Barn theatres in Lithuania

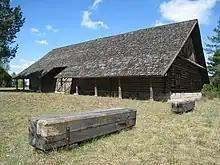
A barn in Margionys which houses a barn theatre

Barn theatre is a tradition in Lithuania to stage amateur theatre performances and music concerts in barns.